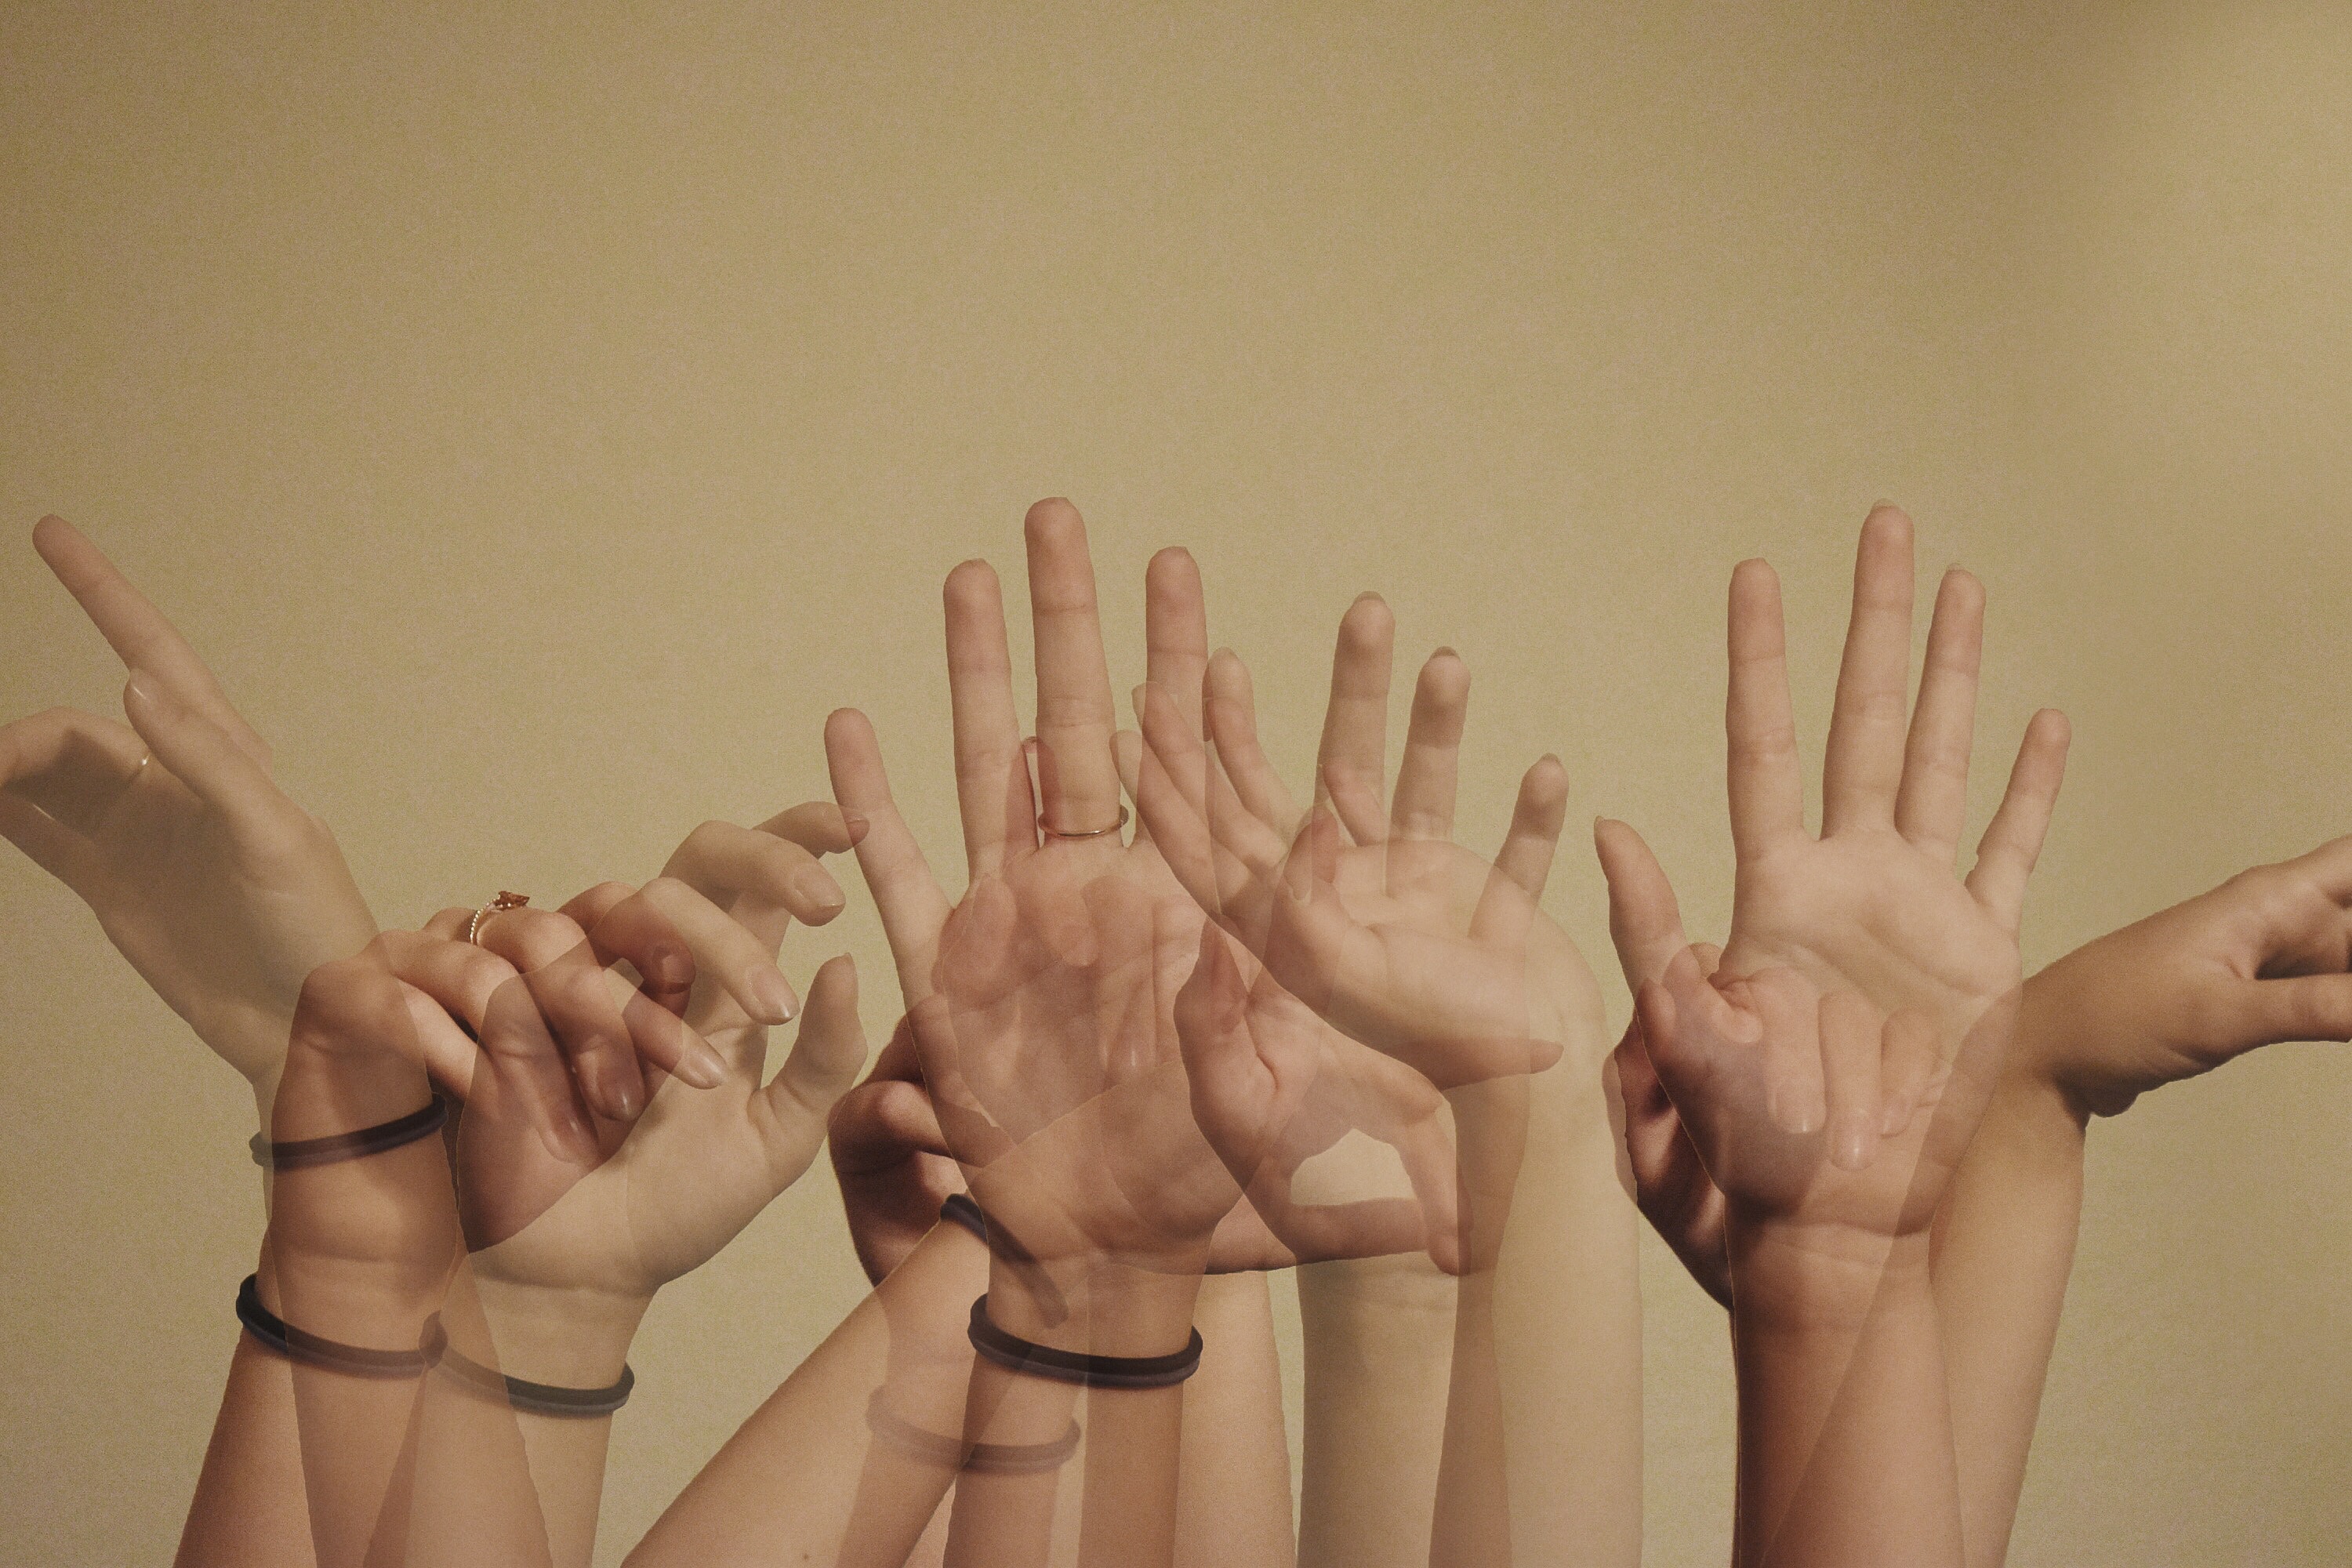
hand, leg, finger, arm, muscle, human body, sense